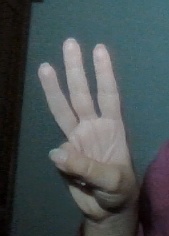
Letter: thaa